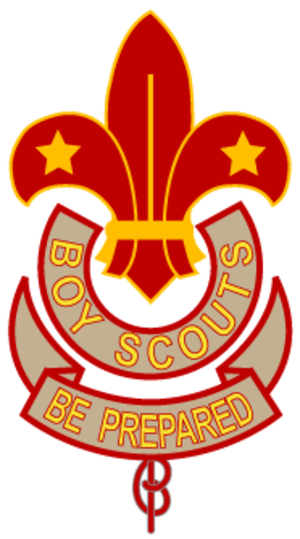
The Scout Association est une association scoute reconnue par l'Organisation mondiale du mouvement scout au Royaume-Uni.